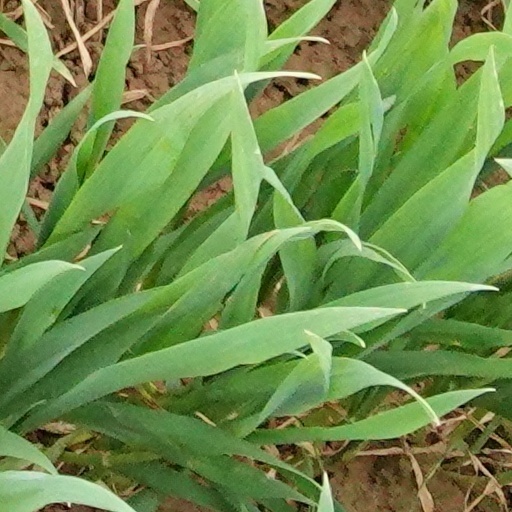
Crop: wheat